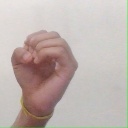
अक्षर: ऊ